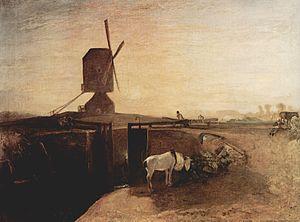
La Ferme des animaux est un roman court de George Orwell, publié en 1945. Découpé en dix chapitres, il décrit une ferme dans laquelle les animaux se révoltent, prennent le pouvoir et chassent les hommes.